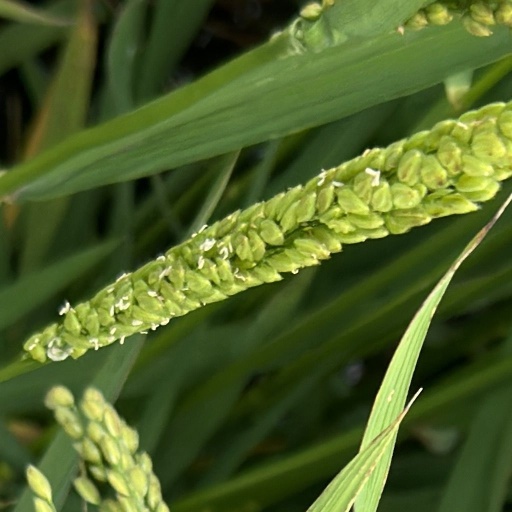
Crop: rice